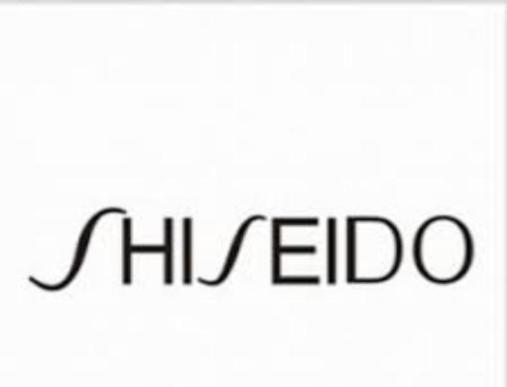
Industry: Necessities